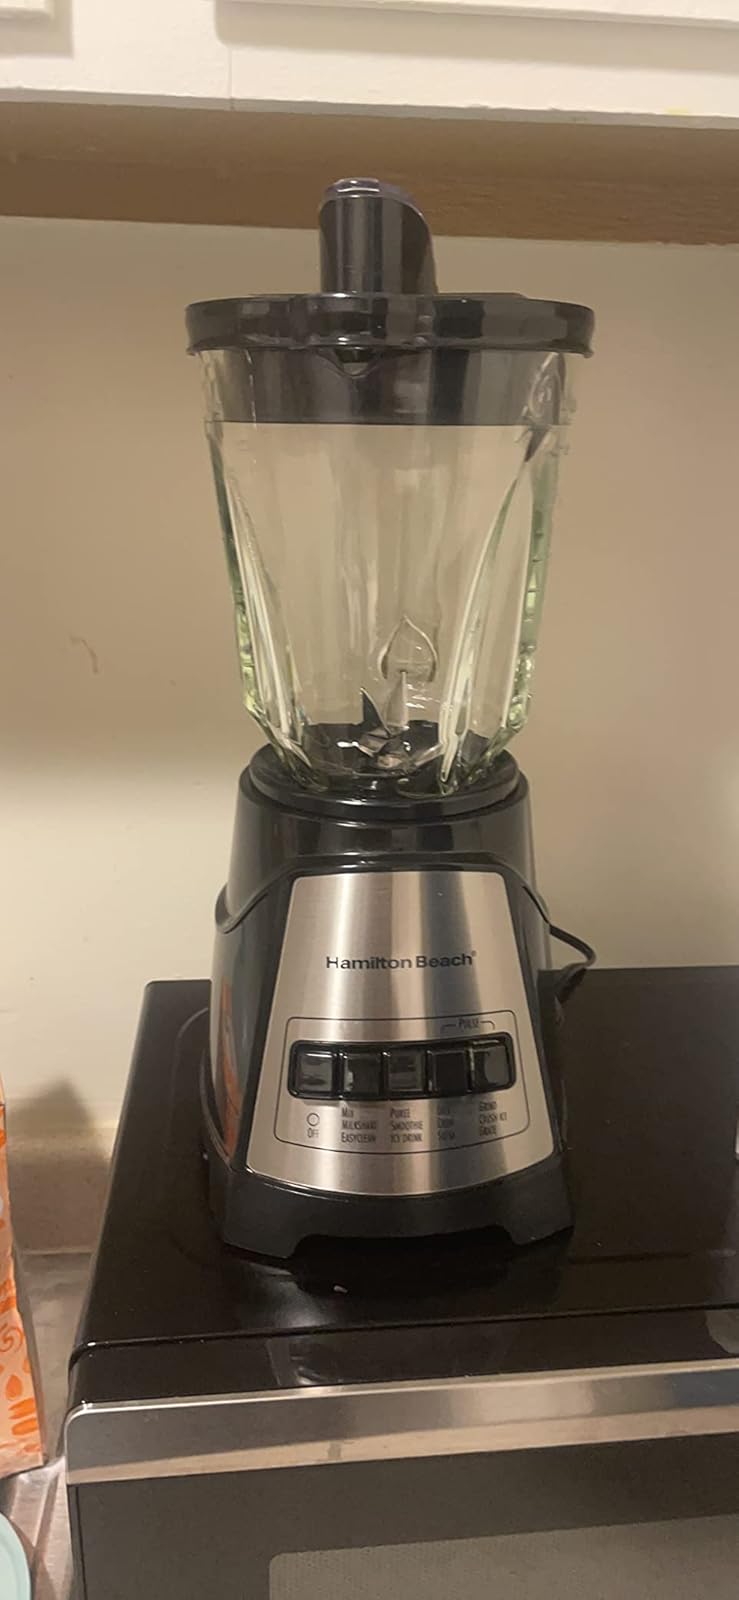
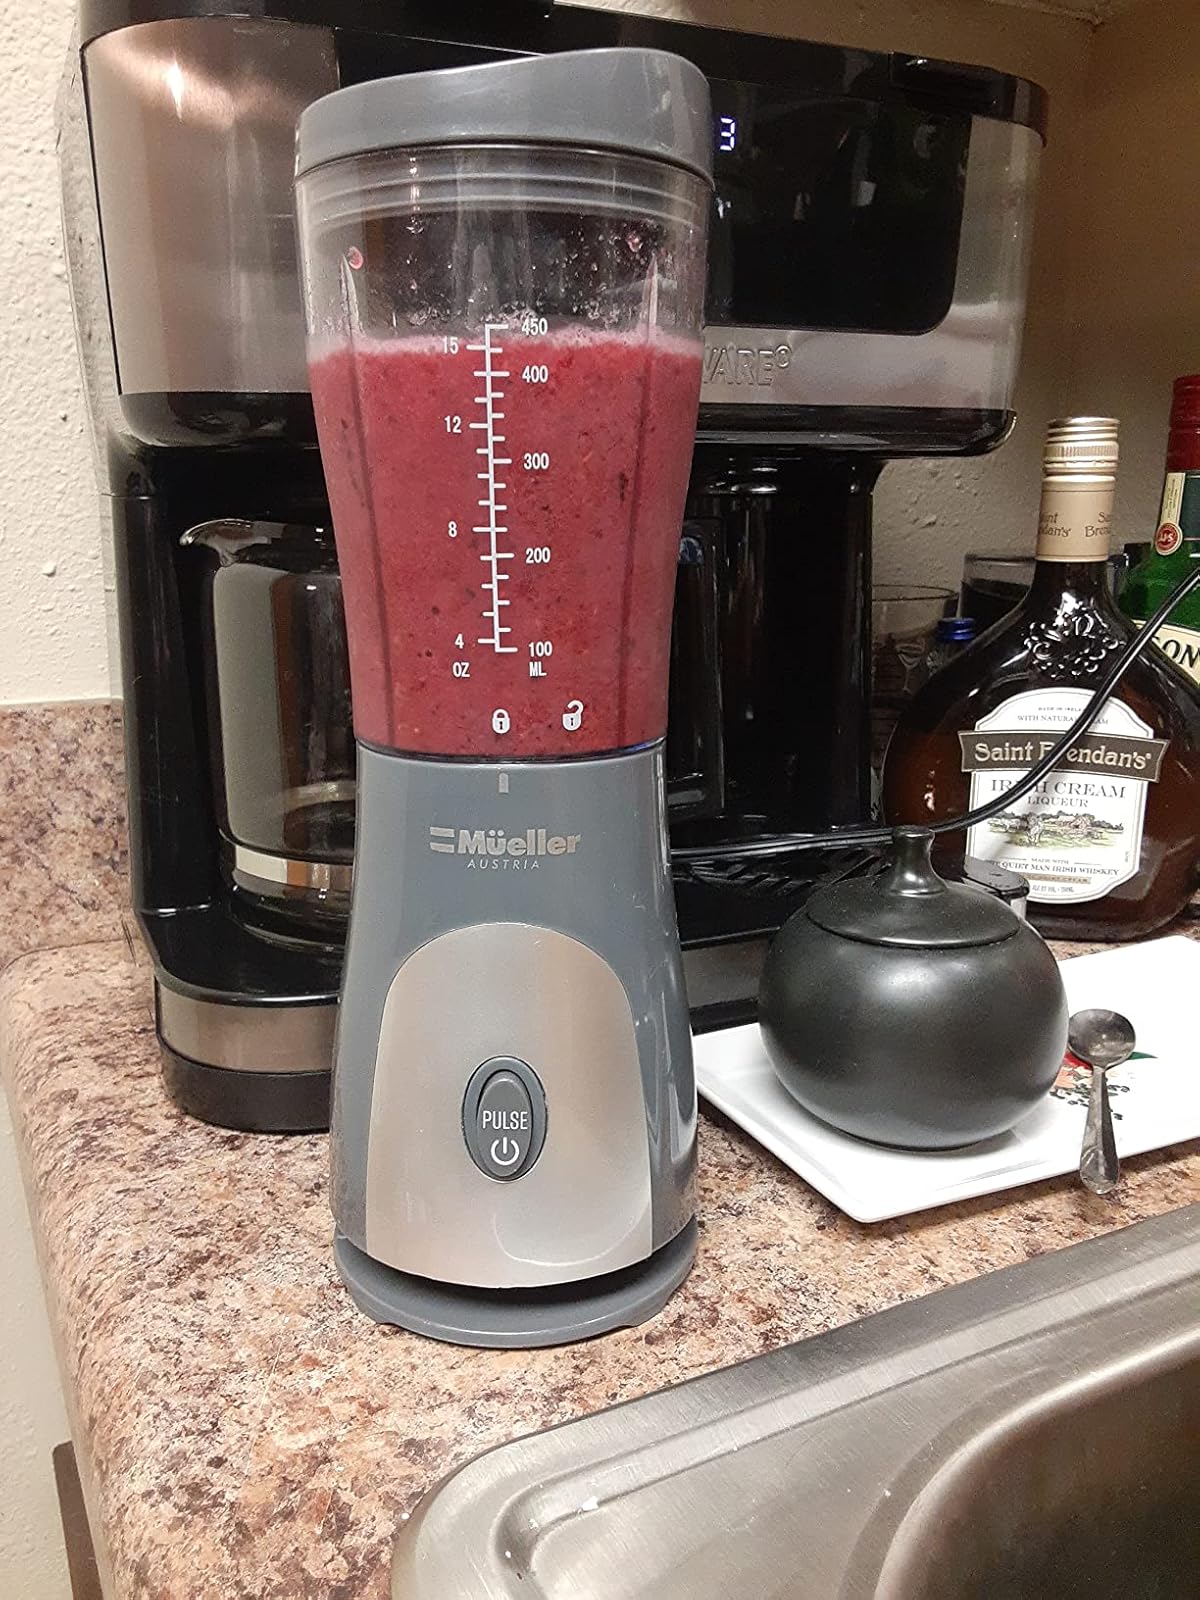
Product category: items_blender
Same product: no